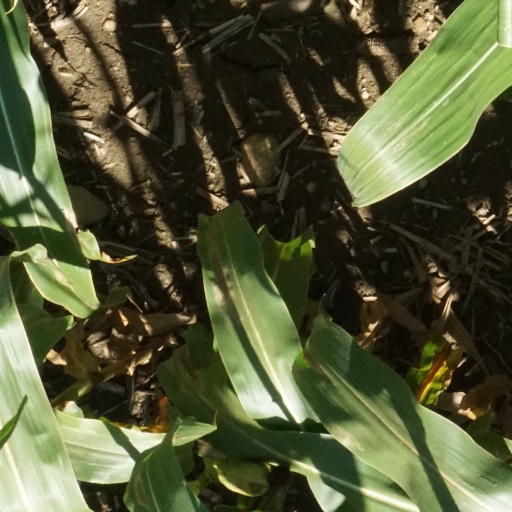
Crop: maize; corn